Kie, Friesland

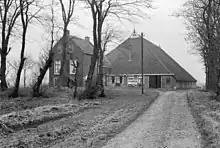
Typical Frisian farmhouse in Kie dating from 1750

Kie was originally part of Herbaijum and both belonged to the "grietenij" of . The management of Franekeradeel was in the hands of a "grietman", assisted by a number of fellow judges. They were elected for one year and the positions rotated according to a fixed system: the . Owners of a farm and associated land were eligible to vote. For example, in 1407 a resident of Kie, Sibet van Kee, became the grietman of Franekeradeel and in 1410 he was a judge.